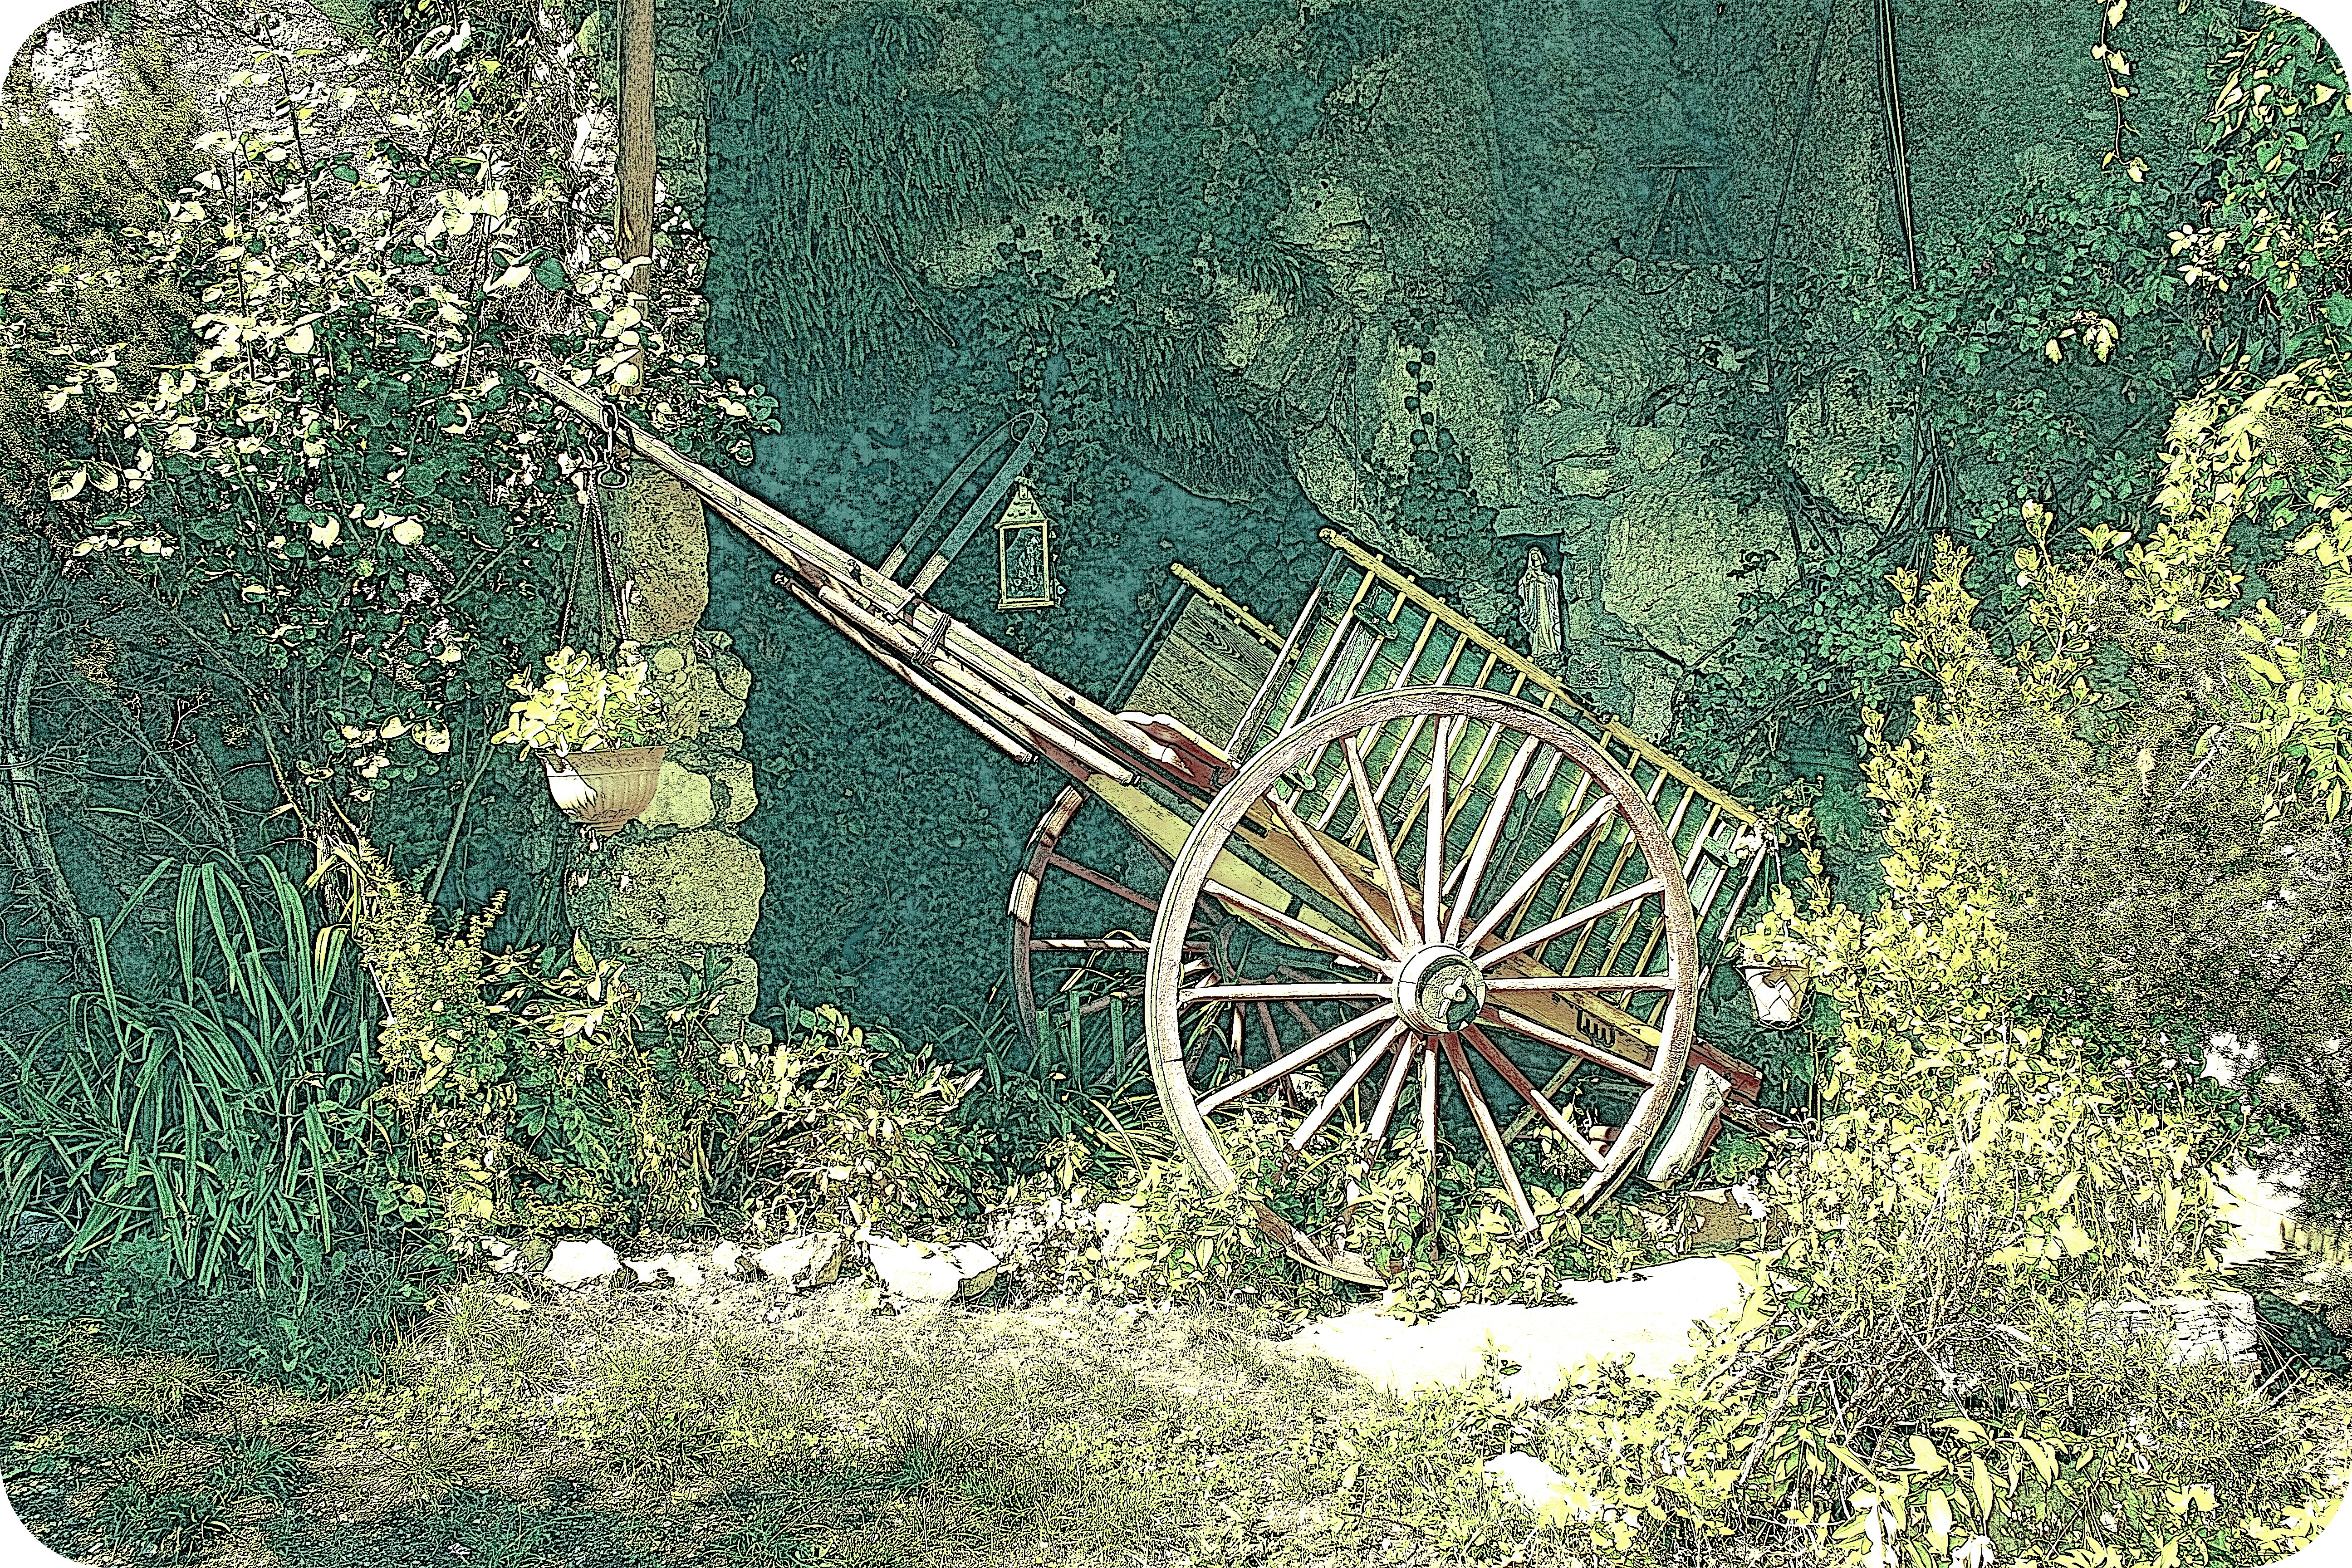
flower, old, truck, carriage, habitat